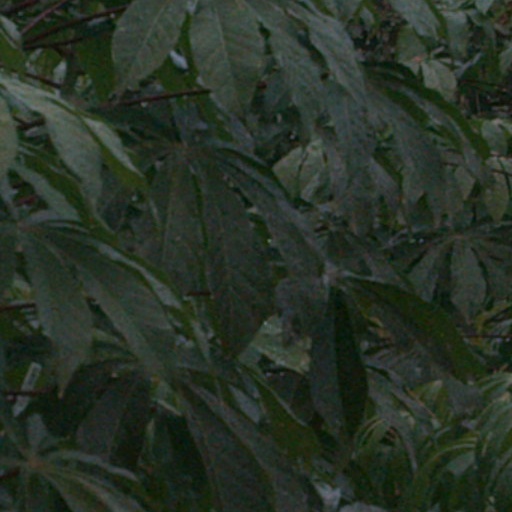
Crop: cassava